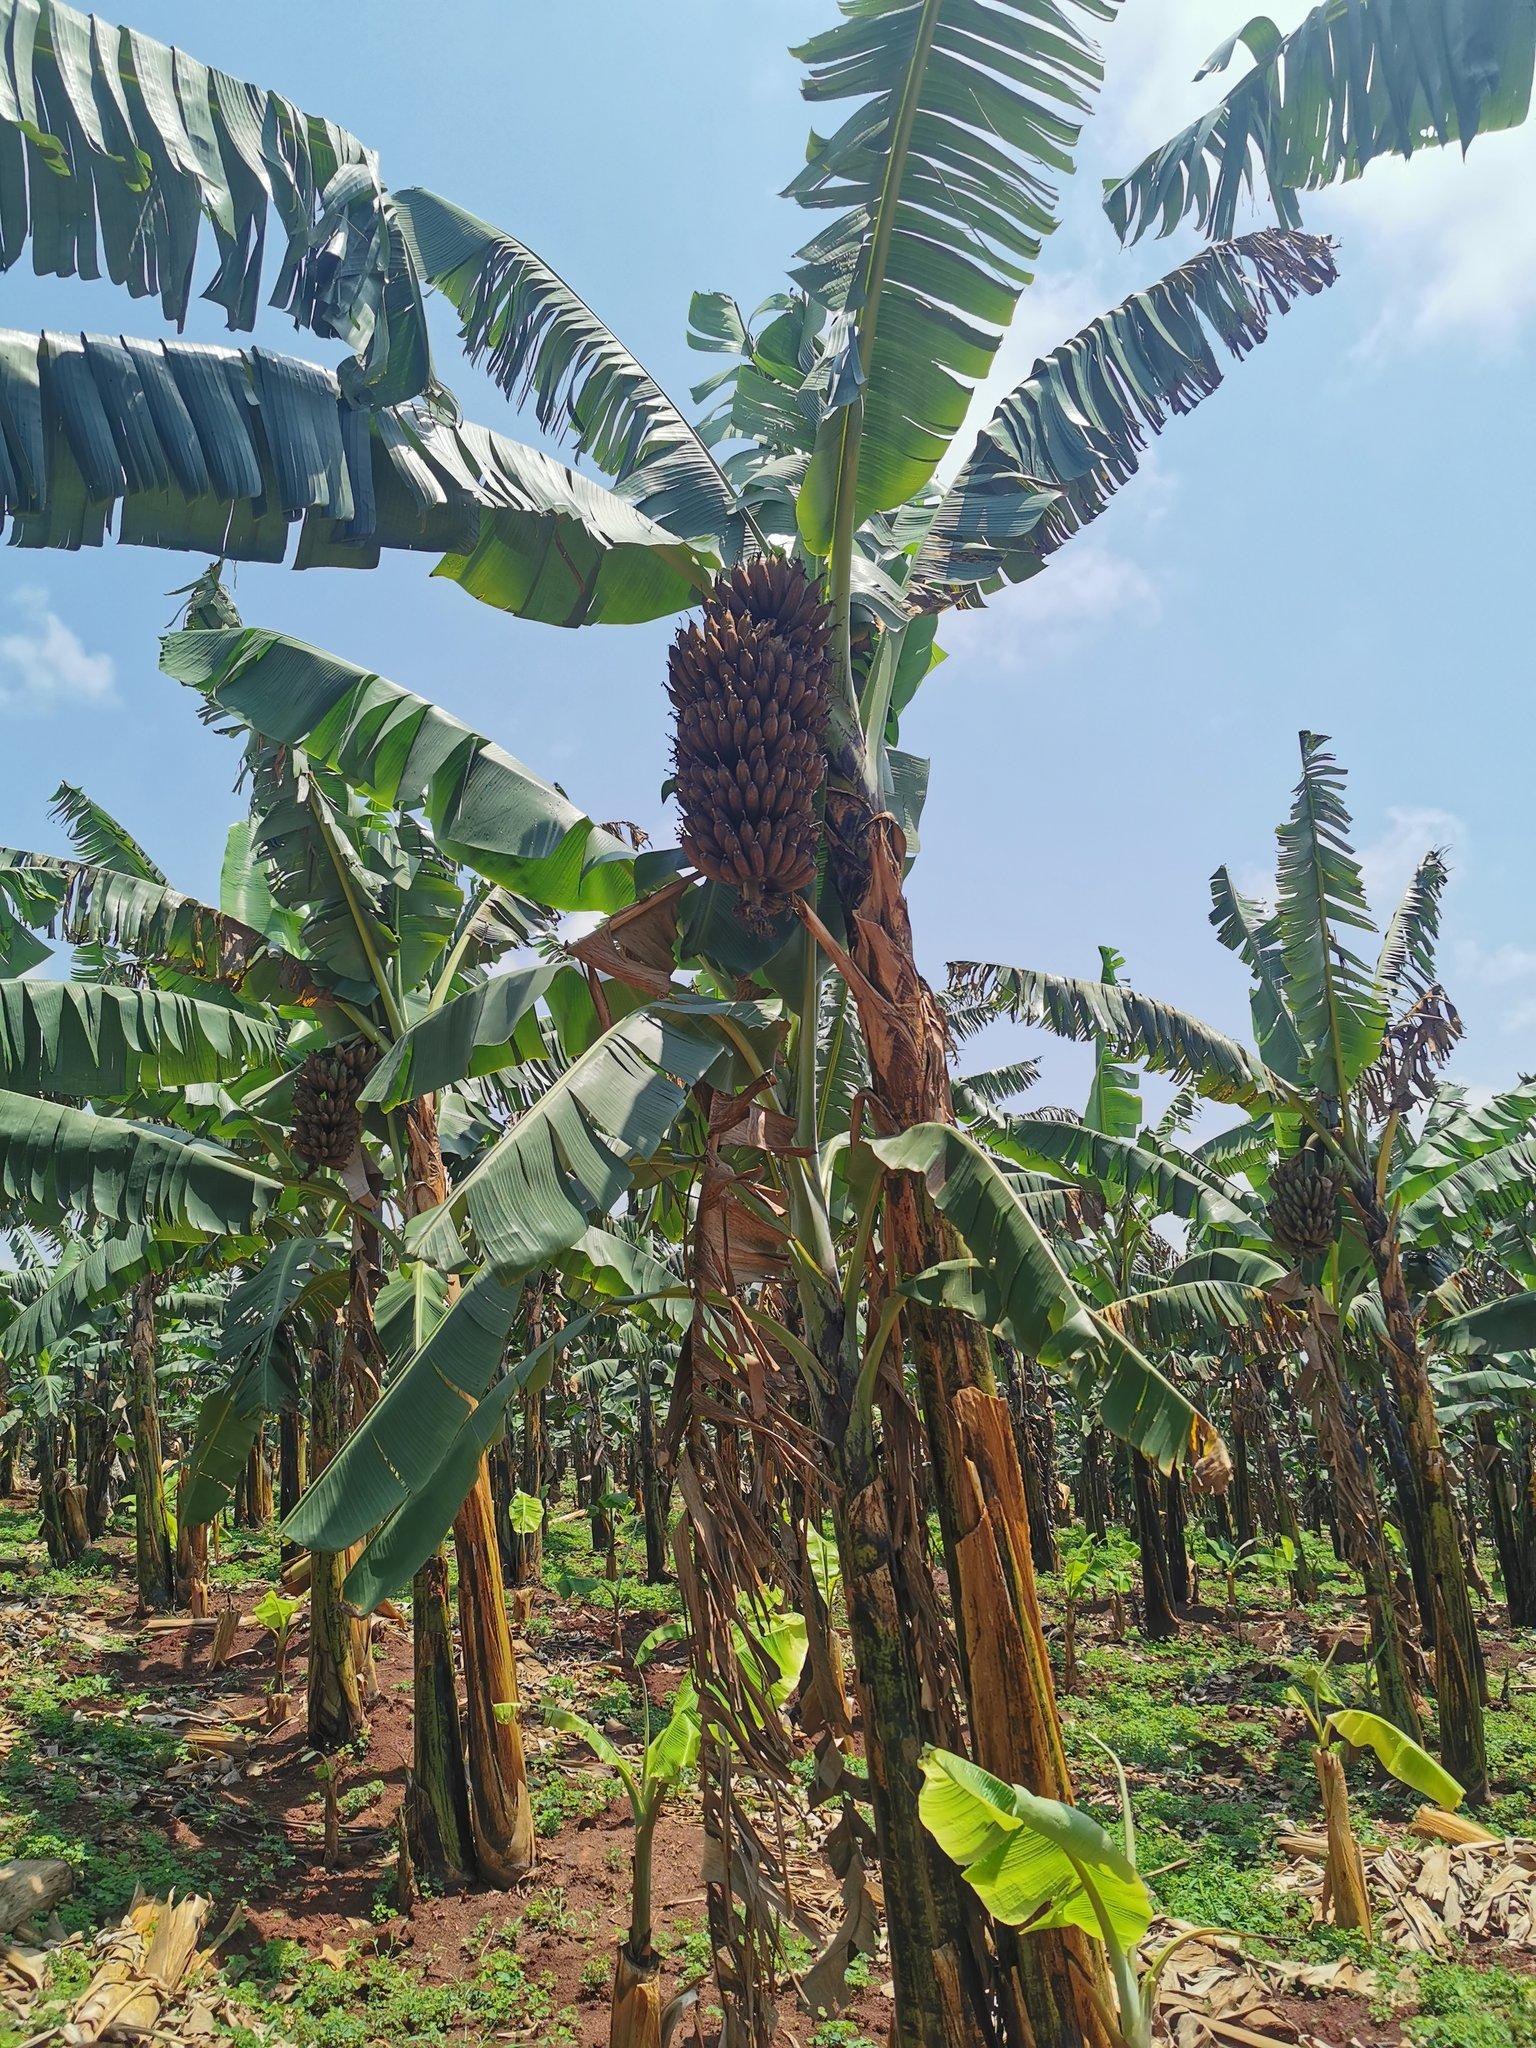
Shamba kubwa lililopandwa mikungu mingi ya ndizi, zao hili la biashara ni muhimu kwani ndizi hizi, huuzwa shambani na kuwaingizia wakulima hao vipato.